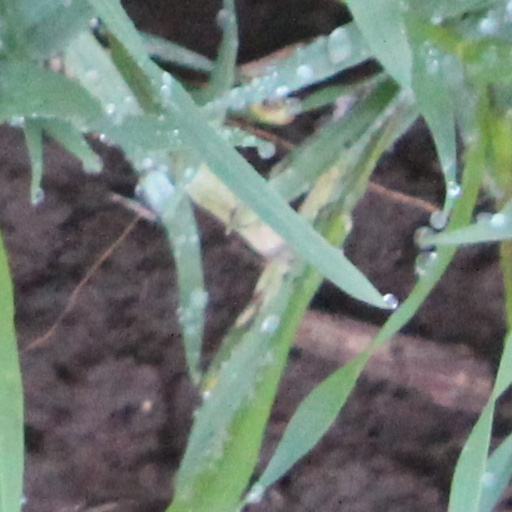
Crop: wheat